Amber Ferreira

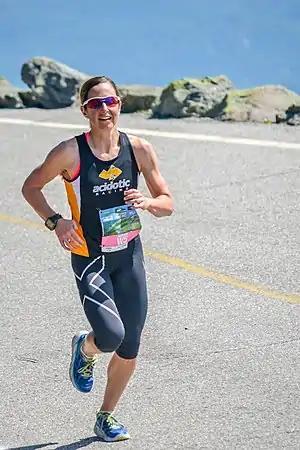
2016 Mt Washington Road Race-92

Amber Ferreira (née Cullen; born 1982) is an American triathlete, coach and endurance athlete. She is the 2010 and 2014 United States Snowshoe Champion and the 2012 World Snowshoe Championship runner-up.